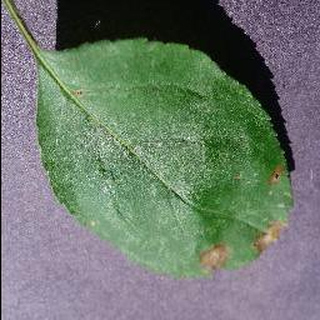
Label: apple_black_rot